Machin, Ontario

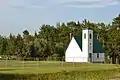
Minnitaki, Ontario

Minnitaki started as a railway point along the Canadian Pacific Railway, which was built in the early 1880s. Its indigenous name means "muddy waters" or "shaded waters", either referring to the murky waters of Beaver Creek that flows through the place or to the shadow cast on water by passing clouds.